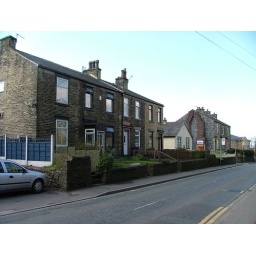
smithy bridge lane littleborough near hollingworth lake